John Goldie (philosopher)

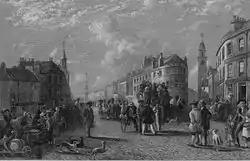
Kilmarnock Cross in 1840, where Goldie's business was located

Often referred to as the "philosopher", Goldie was born in 1717 at Craigmill (NS 482 329), a flour mill on the Cessnock Water that had once been the mill of the Barony of Haining-Ross, worked by his family for nearly 400 years. His parents were Anna Farquhar and John Goudie who married at Craigie in Ayrshire on 6 November 1714. He had four brothers and sisters, two of whom may have died in infancy.